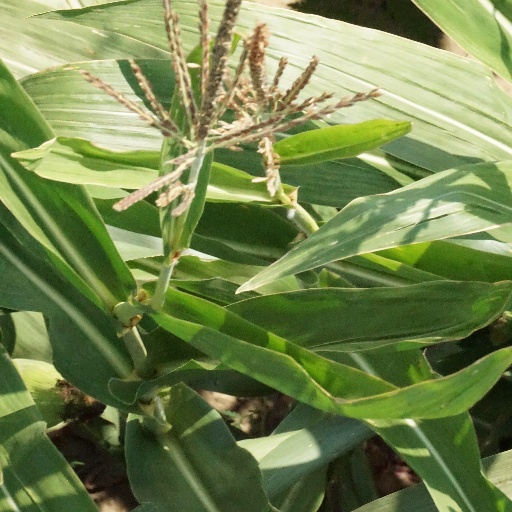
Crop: maize; corn